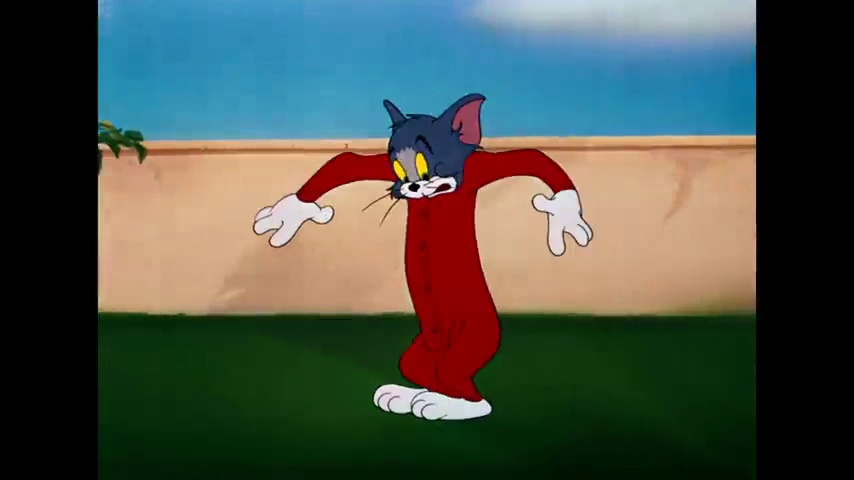
Portrait style: Cartoon Portrait